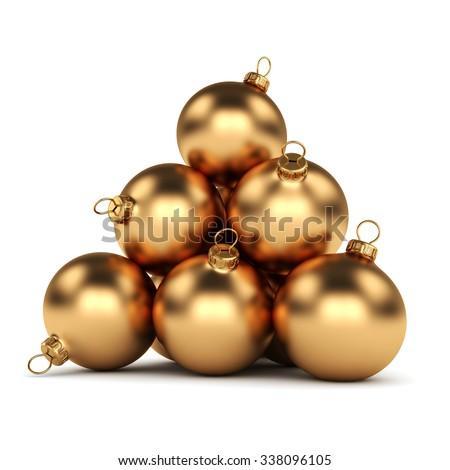
gold christmas ball on a white background